Joy Shahriar

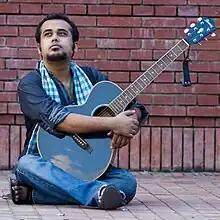

Kazi Muyeed Shahriar Shiraz Joy, better known as Joy Shahriar, is a Bangladeshi singer, songwriter, composer, and publisher.